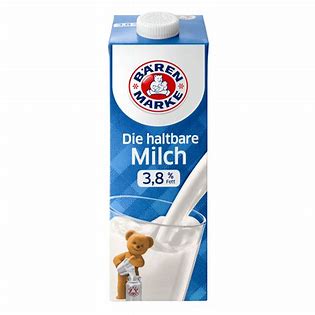
Waste category: cardboard